Tri-State League

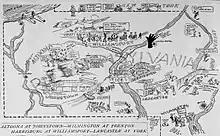
"Clubs Start The Dance Today Around the Tri-State League Circuit", April 24, 1907

The second league, played from 1904–1914, and had member clubs in Delaware, New Jersey and Pennsylvania.